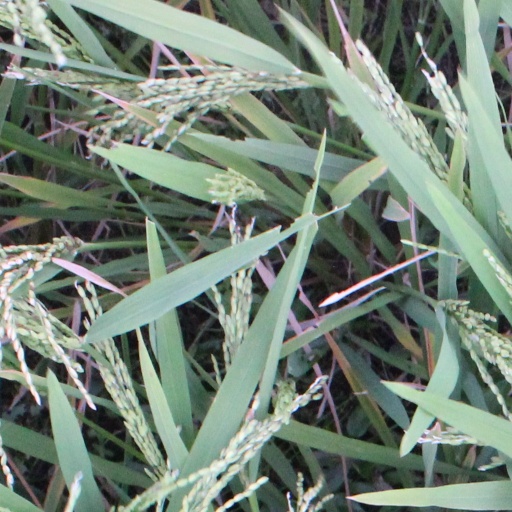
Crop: rice